Geothermobarometry

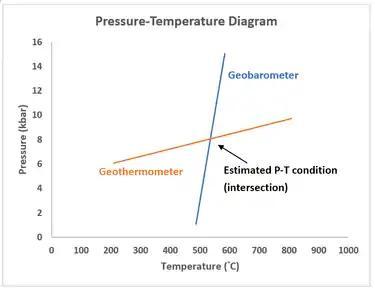
An illustration of geothermobarometry. A line of temperature equilibrium (orange) and a line of pressure equilibrium (blue) of selected mineral assemblages found in the specimen are plotted on the P-T diagram. The intersection represents the likely P-T condition experienced by rock in its metamorphic history.

Geothermobarometry relies upon understanding the temperature and pressure of the formation of minerals within rocks. There are several methods of measuring the temperature or pressure of mineral formation or re-equilibration relying for example on chemical equilibrium between minerals, or by measuring the chemical composition and/or the crystal-chemical state of order of individual minerals, or by measuring the residual stresses on solid inclusions or densities in fluid inclusions.